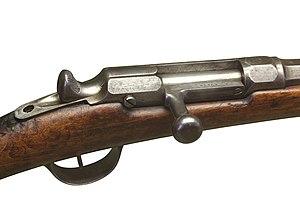
Le fusil Modèle 1866 dit Chassepot du nom de son créateur Antoine Alphonse Chassepot est un fusil de l'armée française mis en service en 1866.